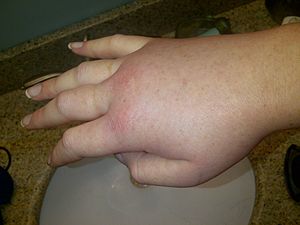
Hereditært angioødem
Hævet højre hån som følge af Hereditært angioødem
Hereditært angioødem er en sjælden diagnose, der skyldes en genetisk defekt på det blodbaserede protein C1-inhibitor.